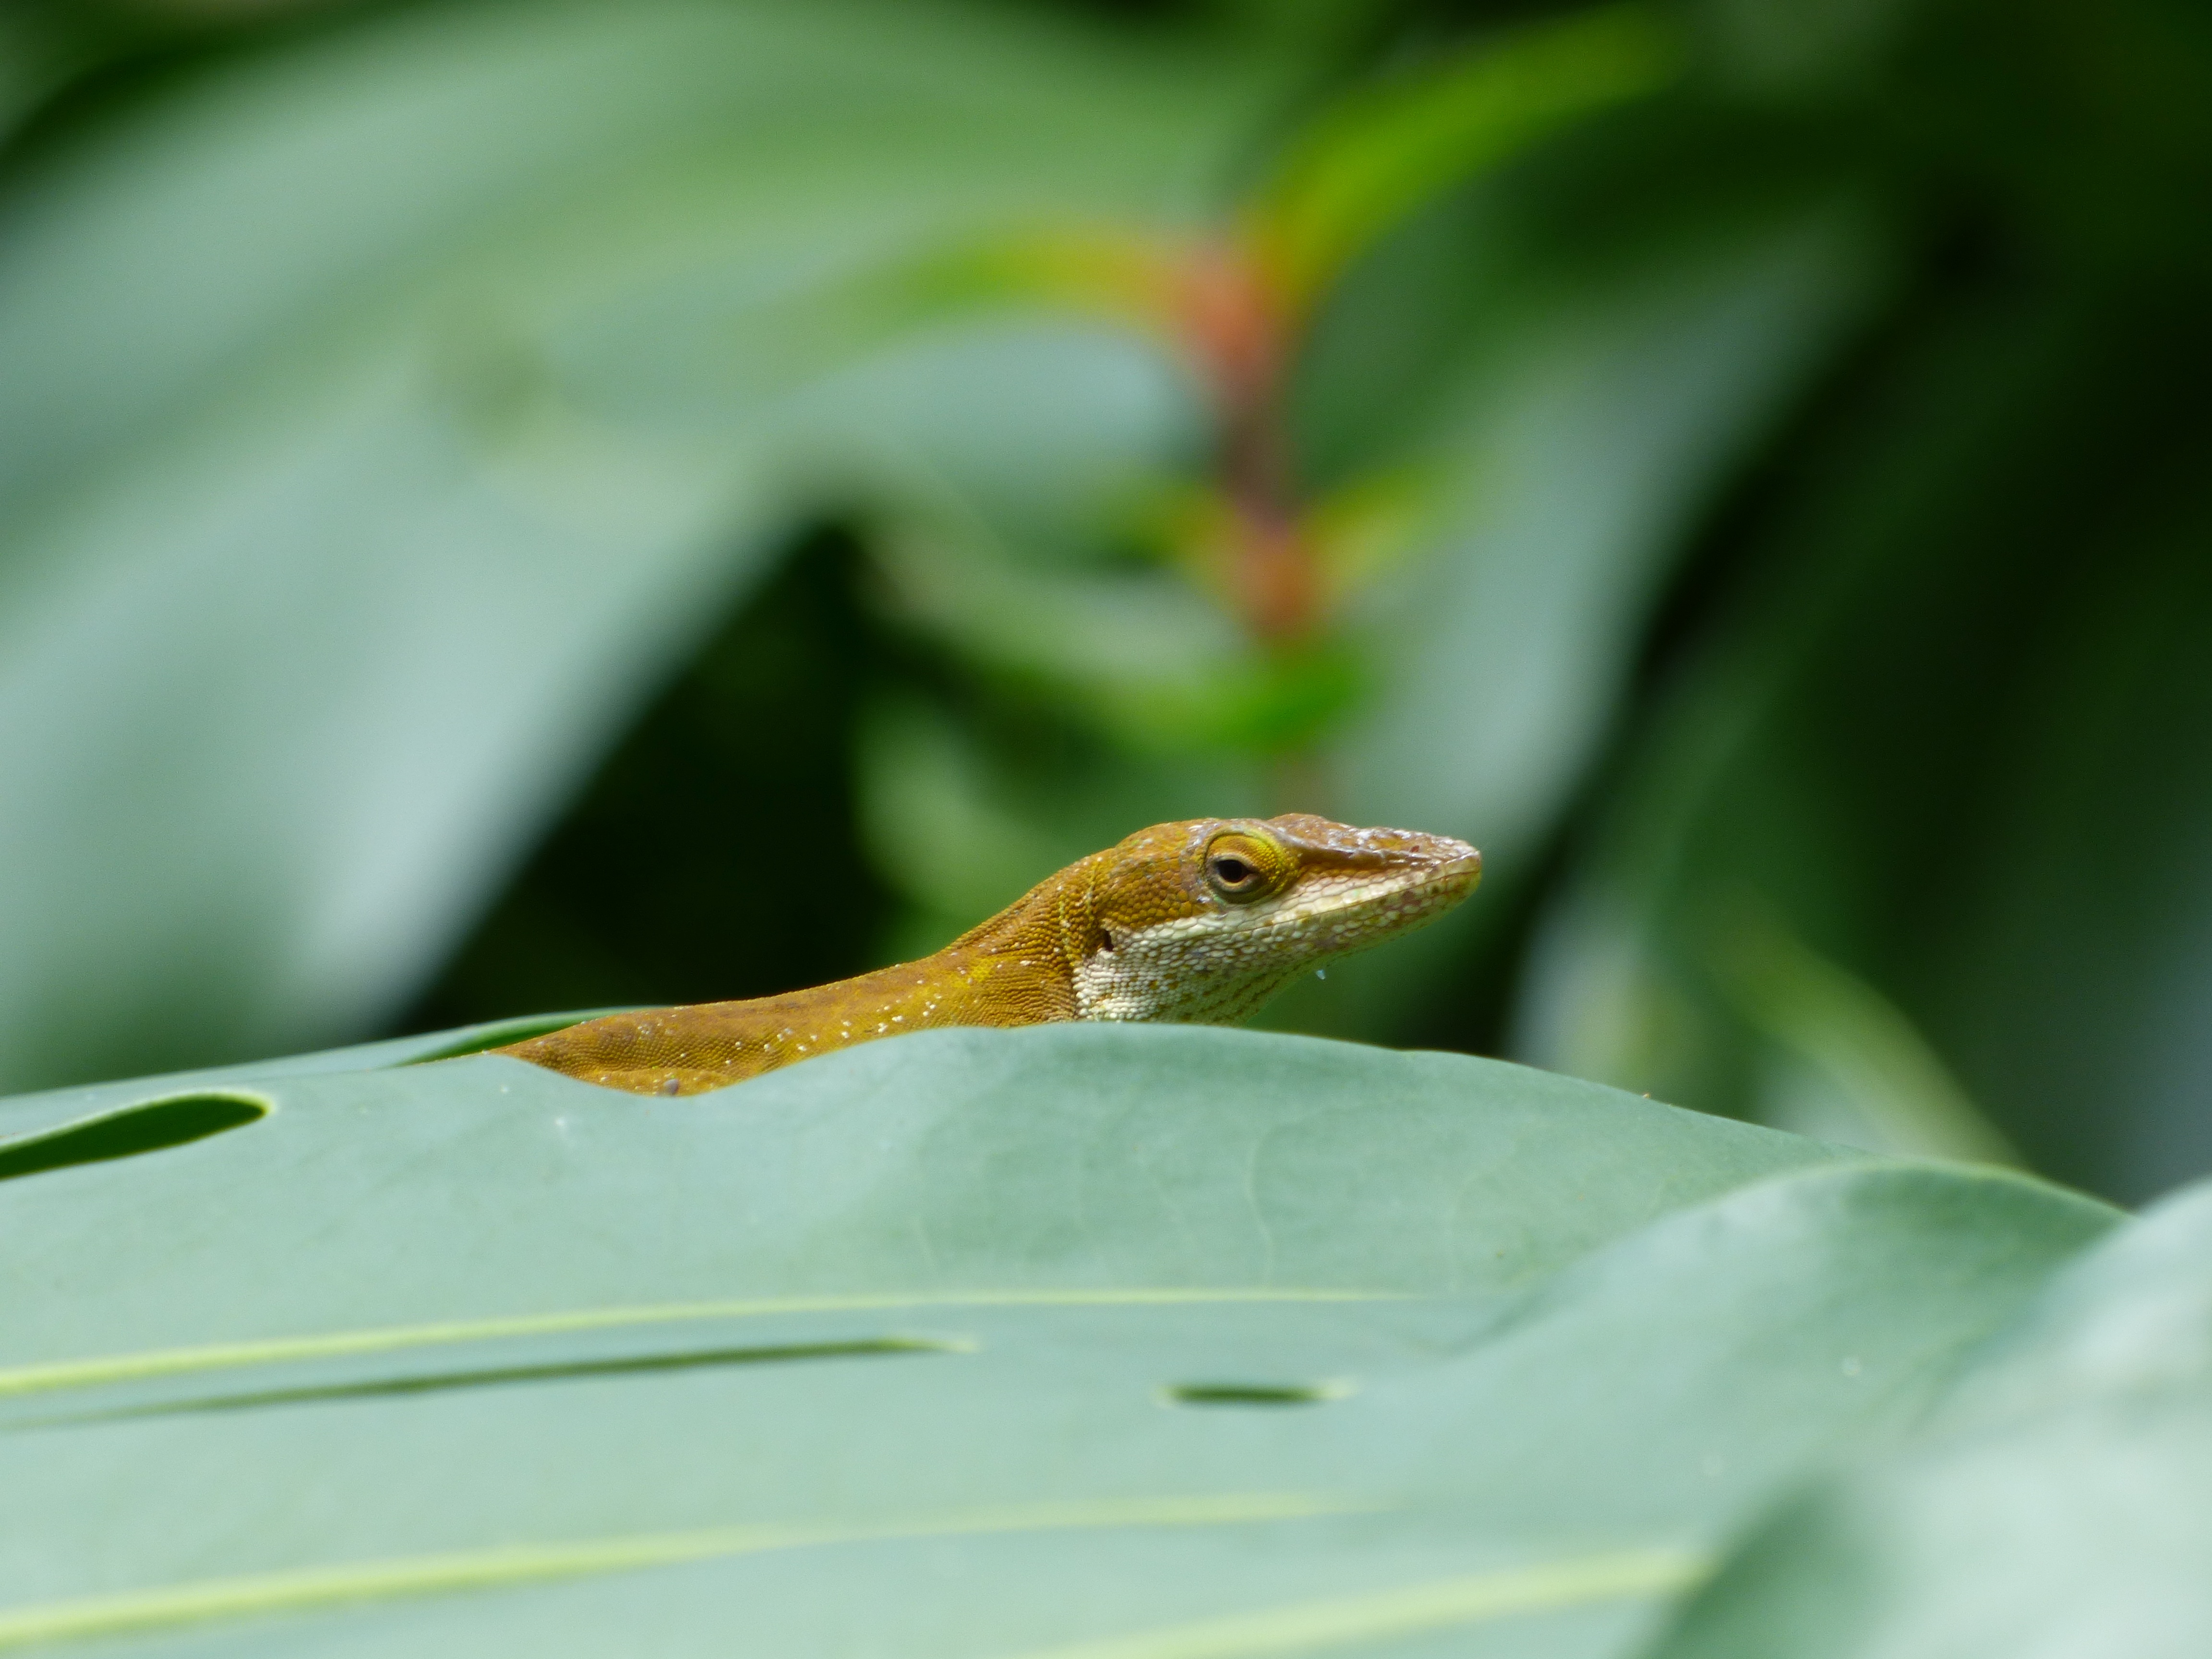
nature, plant, leaf, wildlife, wild, green, frog, reptile, amphibian, hawaii, fauna, lizard, tree frog, close up, vertebrate, newt, habitat, macro photography, dactyloidae